Gas meter

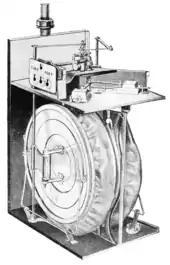
A diaphragm type gas meter, cutaway sketch from 1900

These are the most common type of gas meter, seen in almost all residential and small commercial installations. Within the meter there are two or more chambers formed by movable diaphragms. With the gas flow directed by internal valves, the chambers alternately fill and expel gas, producing a nearly continuous flow through the meter. As the diaphragms expand and contract, levers connected to cranks convert the linear motion of the diaphragms into rotary motion of a crank shaft which serves as the primary flow element. This shaft can drive an odometer-like counter mechanism or it can produce electrical pulses for a flow computer.